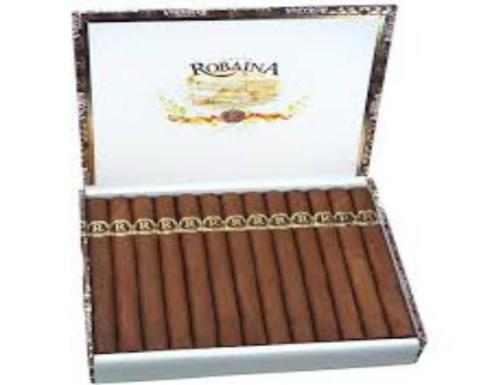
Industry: Necessities